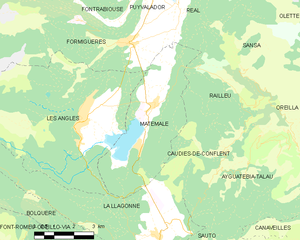
Carte des communes françaises
Matemale est une commune française, située dans le département des Pyrénées-Orientales en région Occitanie.